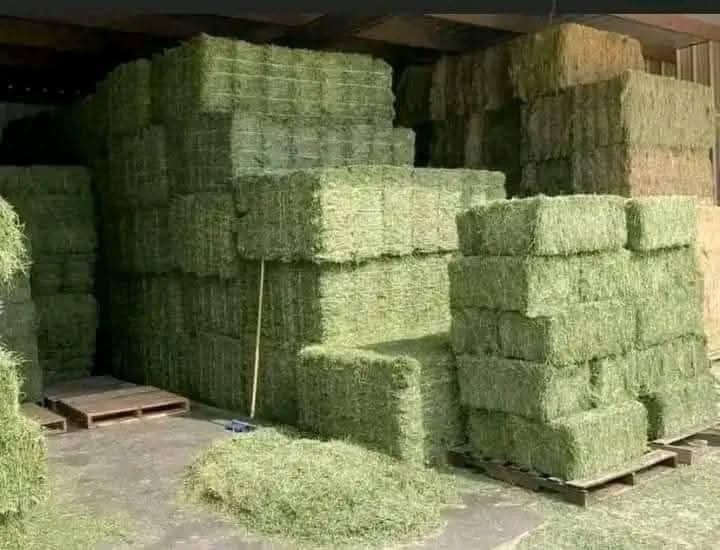
Huko naona ya kwamba ni nyumba ambayo chakula ya ng'ombe huwekwa ili watu huja kununua na kuenda kulisha ng'ombe yake. Hii nyasi pia inawezesha ng'ombe kwa kutoa maziwa mingi.